Answer in natural language. Considering the relative positions, is brown burgundy leather sofa (marked A) to the left or right of framed mountain landscape photo (marked C)? Choose between the following options: left or right
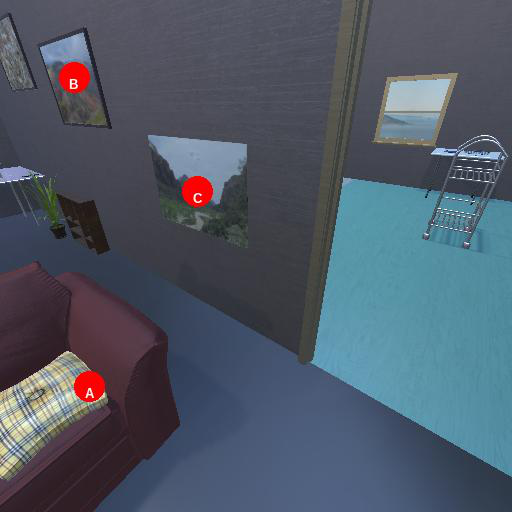
<answer>left</answer>